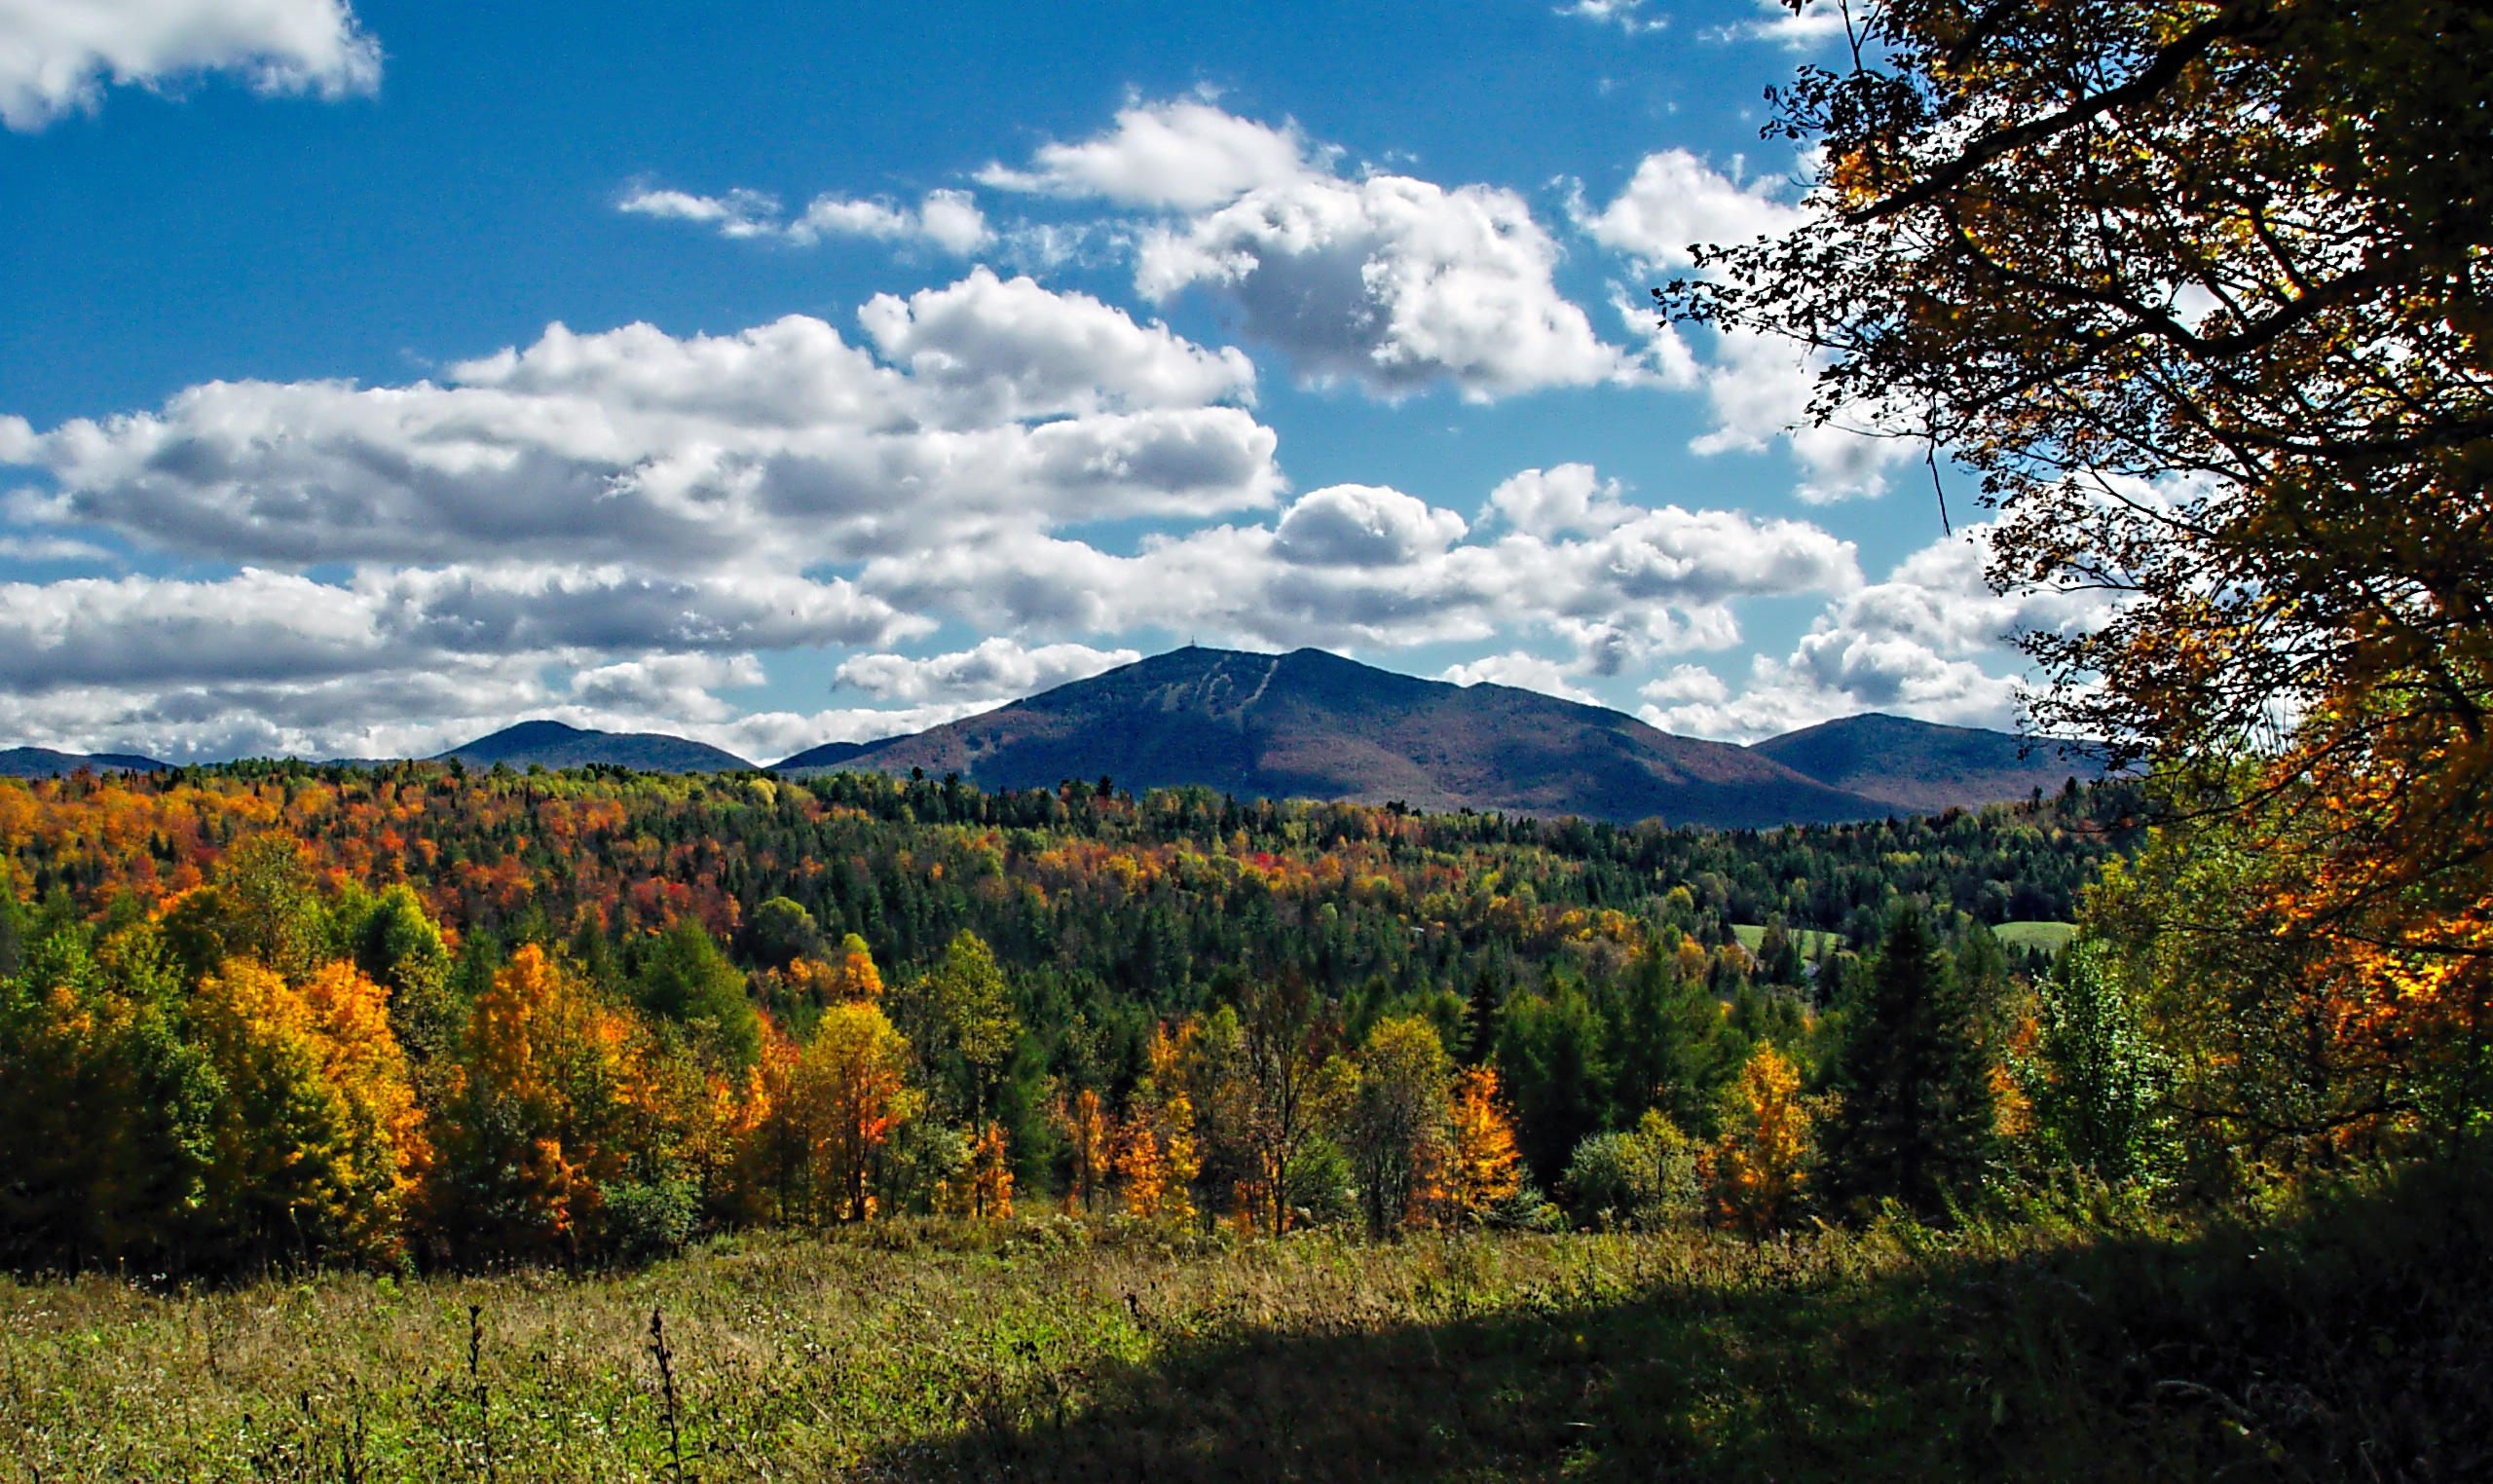
landscape, tree, nature, forest, wilderness, mountain, cloud, meadow, sunlight, morning, leaf, autumn, season, ridge, woodland, habitat, ecosystem, natural environment, geographical feature, woody plant, mountainous landforms